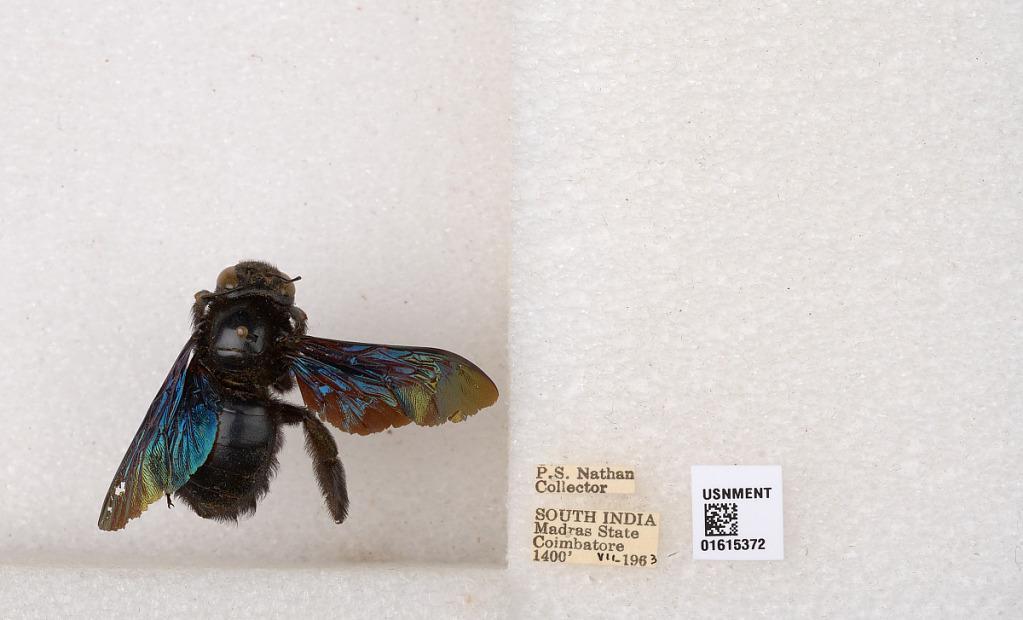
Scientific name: Xylocopa (Biluna) auripennis auripennis Lepeletier
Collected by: P. Nathan
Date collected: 1963-7-1
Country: India
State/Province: Tamil Nadu
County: Coimbatore
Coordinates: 10.9955, 76.9034